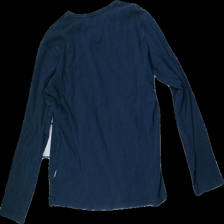
View: back
Type: Top
Category: Ladies
Brand: Not in the list
Brand text on label: SOLO
Colors: Blue
Material: 100% Cott
Cut: Regular
Size: M
Season: All
Damage: Washed out
Price range: <50
Recommended usage: Recycle